Broquiès

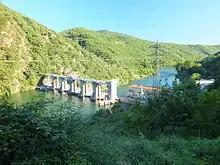
La Jourdanie power station

There was an artistic neolithic population in the area (3000BC). The Menhir de la Coste, now on display in the Fenaille Museum in Rodez occurred to the north of the commune adjacent to the ancient road (D25). It has been replaced by a replica. By 1000BC the area was occupied by Iron Age Celts called the 'broccos'. The Carolingians wrote of an incident at Broquiès fixing the date of the foundation of the village to around 800 AD.